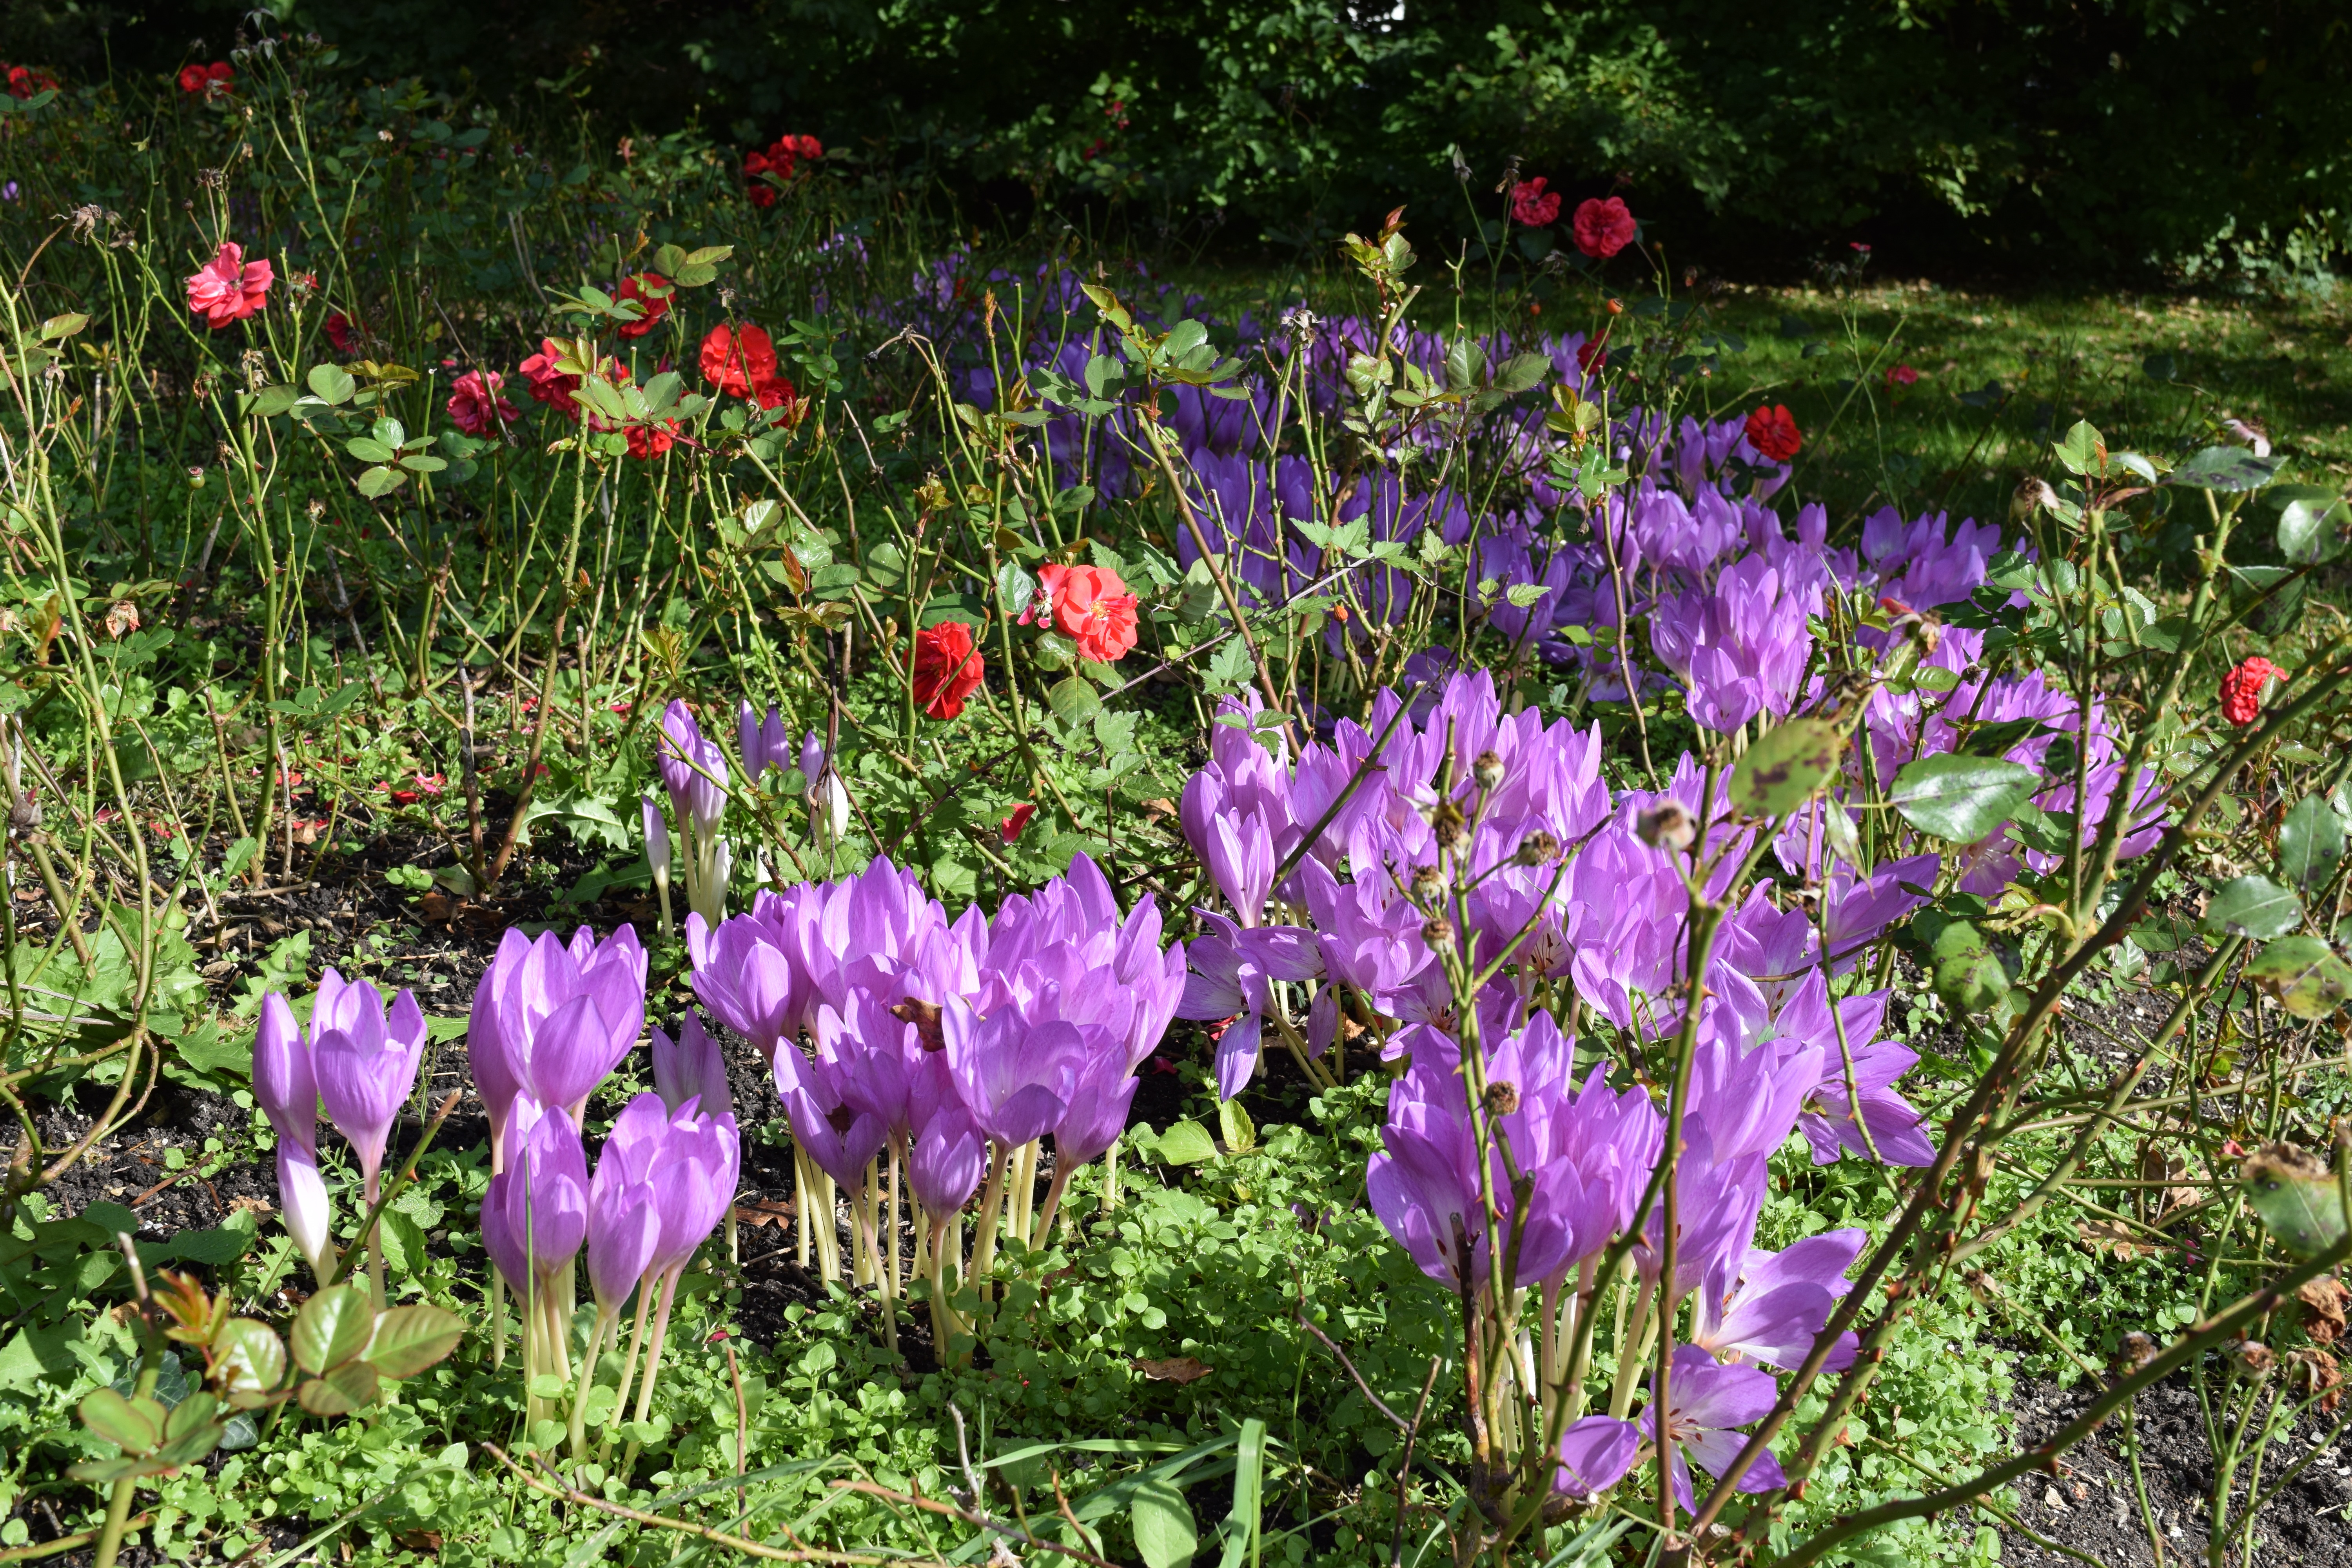
blossom, plant, meadow, flower, purple, bloom, autumn, botany, garden, flora, wildflower, flowers, crocus, herbstzeitlose, flowering plant, colchicum autumnale, annual plant, time lots greenhouse, land plant, iris family